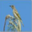
Label: bird